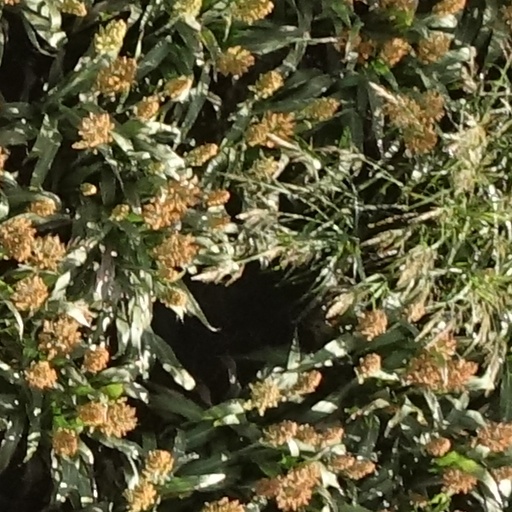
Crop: sorghum